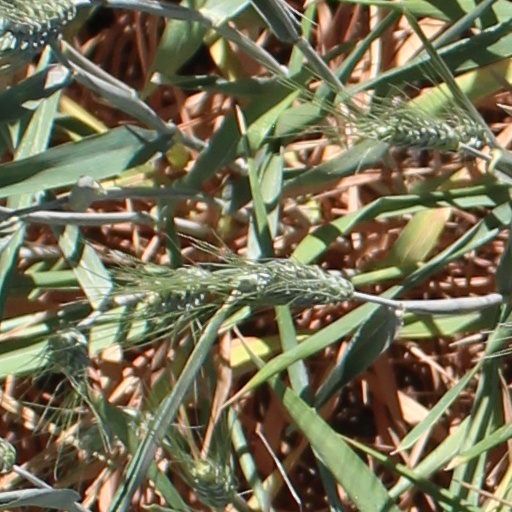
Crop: wheat